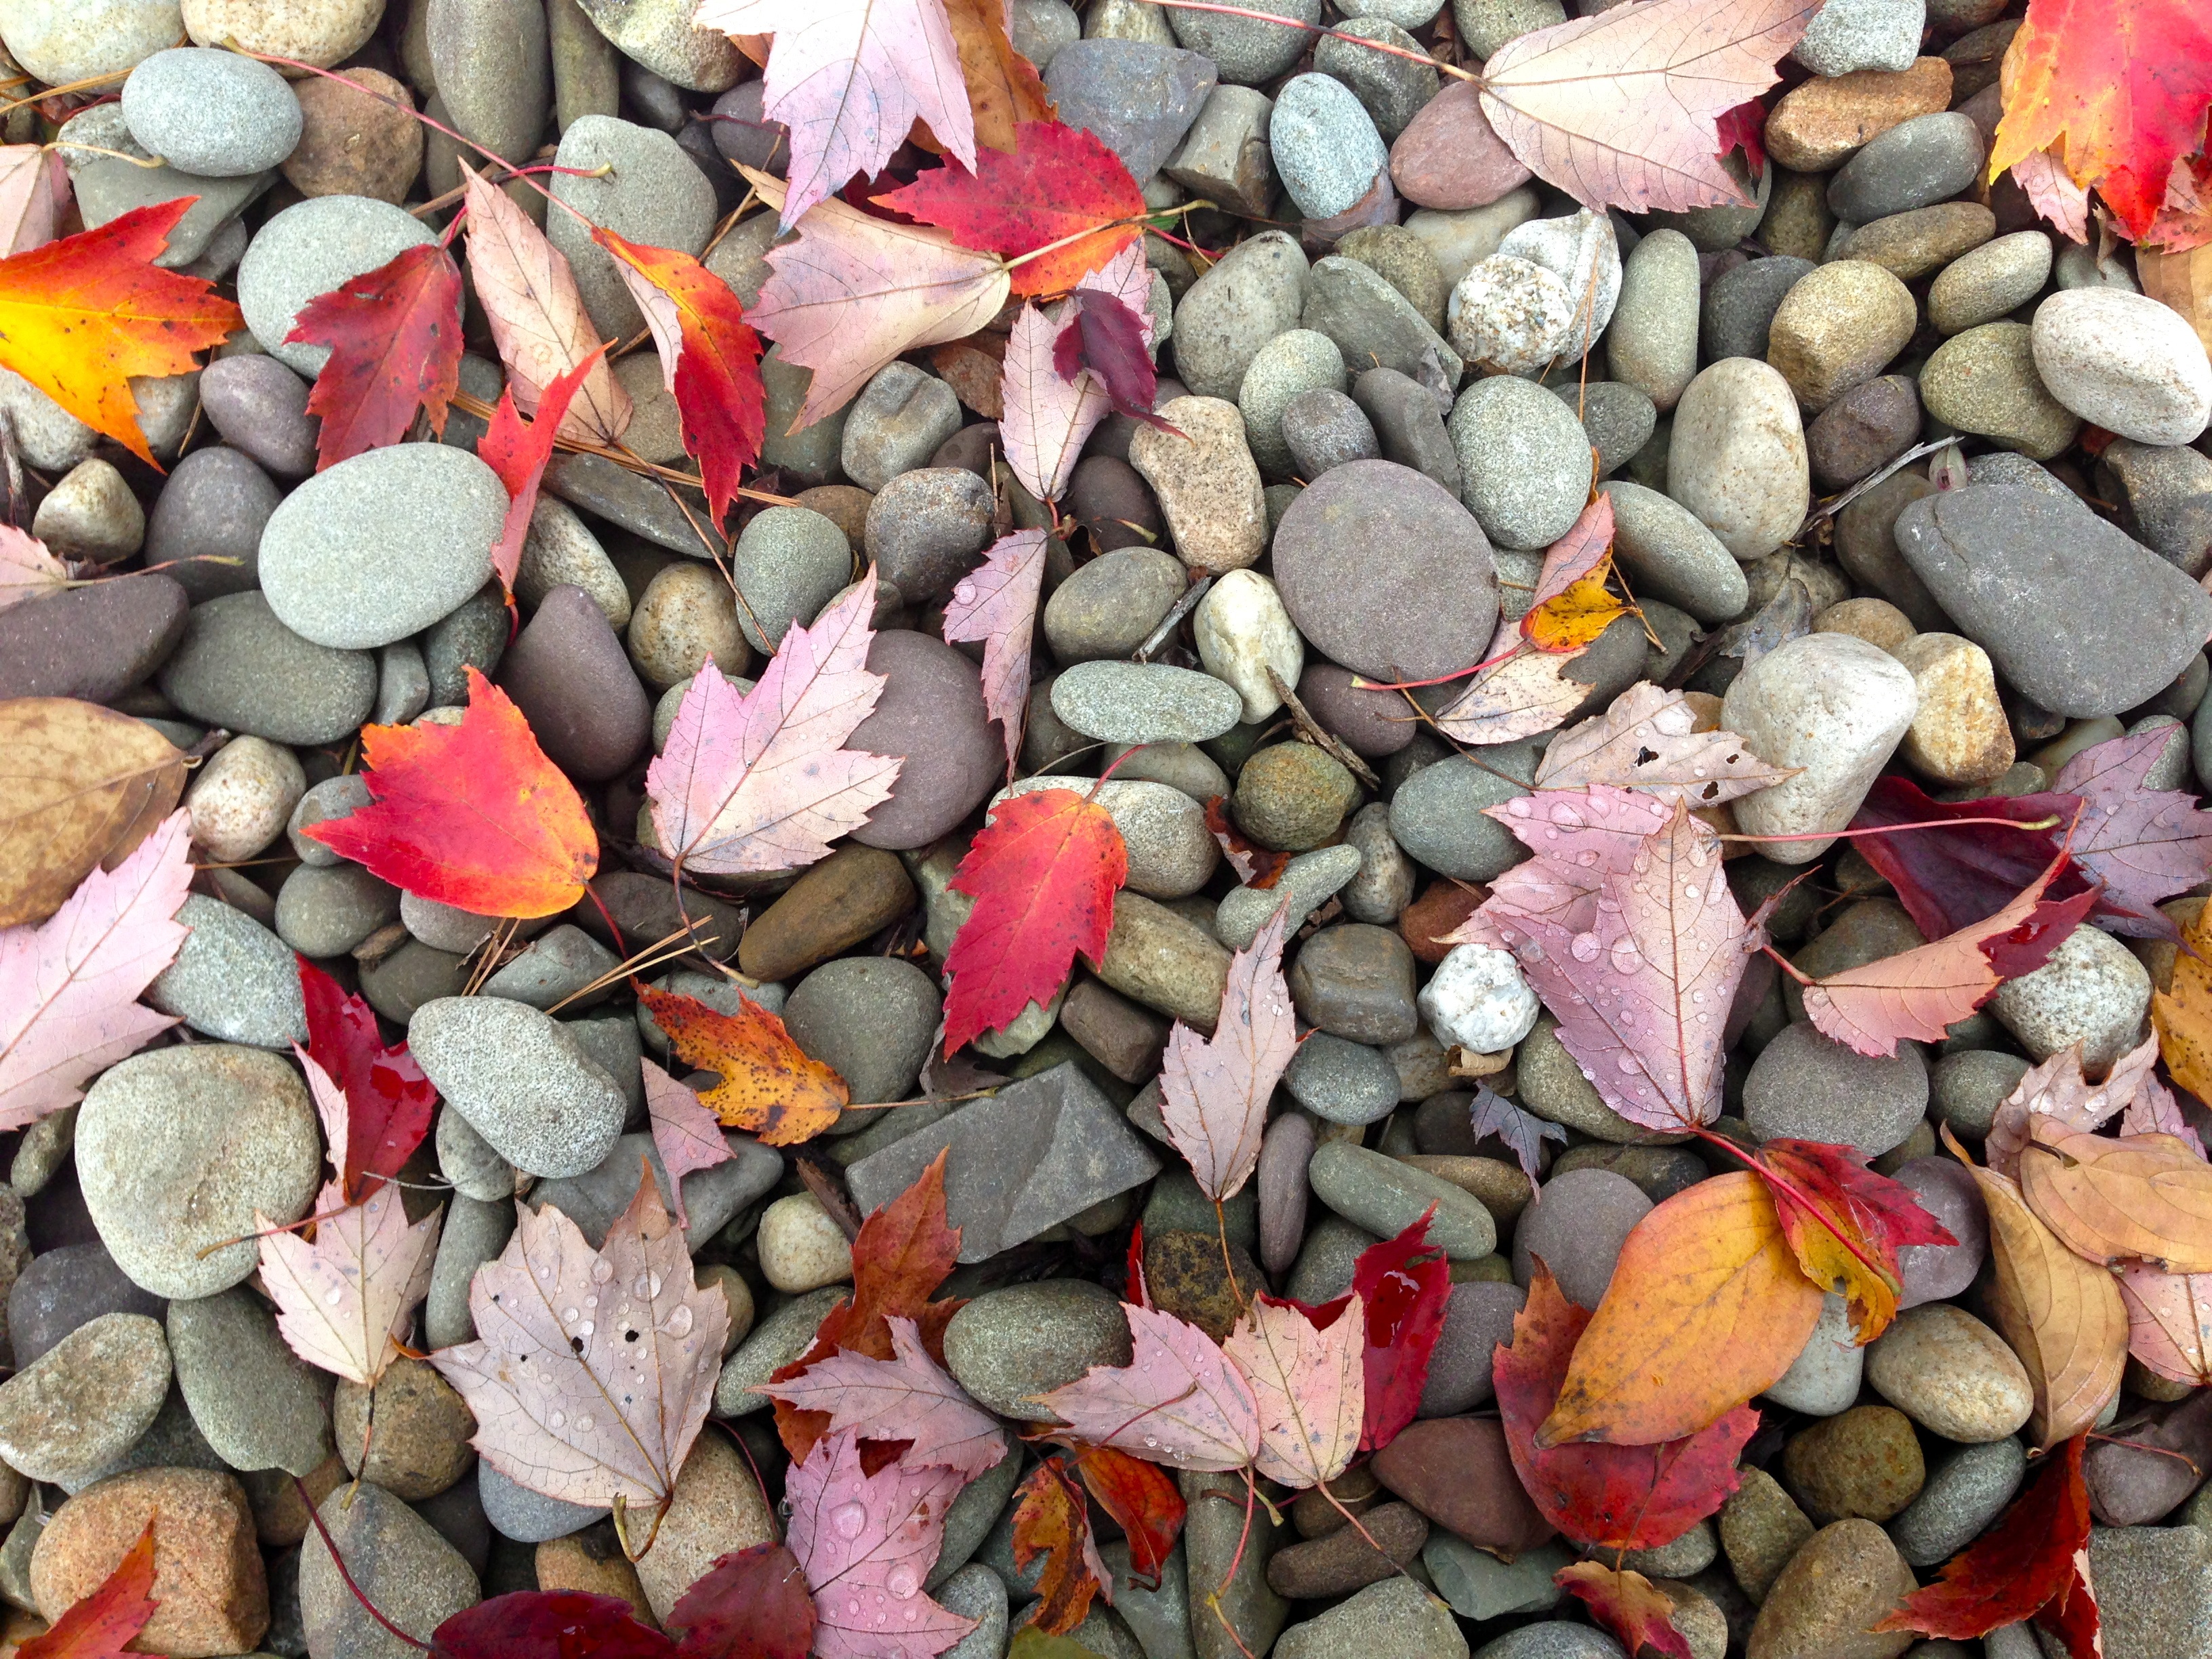
rock, leaf, fall, petal, stone, color, pebble, autumn, material, leaves, gravel, pebbles